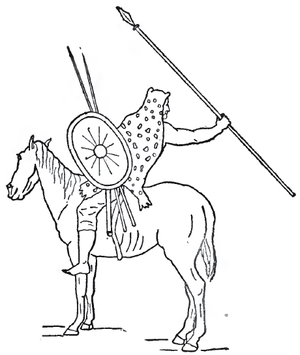
La guerre des Mercenaires est une révolte organisée par des mercenaires constituant une grande partie de l'armée carthaginoise, à la suite de la Première guerre punique qui s'est achevée par la défaite de la cité punique. La guerre suit immédiatement la paix conclue avec la République romaine, et dure trois ans et quatre mois.
Après la préhistoire de l'Afrique du Nord, la protohistoire de l'Algérie et la civilisation capsienne, l'histoire de l'Algérie dans l'Antiquité est marquée par l'émergence des royaumes, à l'âge du fer, sur une période d'environ 1 500 ans.
La cavalerie dans la Rome antique ne constituait pas, à l'origine, une arme indépendante au sein de l'armée romaine : chaque légion avait sa cavalerie organique.
Dans l'Antiquité, la Numidie a produit certains des meilleurs cavaliers de toute l'Afrique, voire du monde occidental de la Méditerranée. Les cavaliers numides étaient armés de javelots. Ces tirailleurs montés pouvaient apparaître comme un cauchemar pour l'adversaire car il pouvait s'avérer pratiquement impossible de les cerner au combat. La tactique des cavaliers numides était de lancer sur les ennemis des coups de javelot mortels, puis rapidement de battre en retraite.
L’armée de Carthage fut l'une des forces militaires les plus importantes de l'Antiquité classique.
L'histoire de la Tunisie est celle d'une nation d'Afrique du Nord indépendante depuis 1956. Mais elle s'inscrit au-delà pour couvrir l'histoire du territoire tunisien depuis la période préhistorique du Capsien et la civilisation antique des Puniques, avant que le territoire ne passe sous la domination des Romains, des Vandales puis des Byzantins. Le VIIᵉ siècle marque un tournant décisif dans l'itinéraire d'une population qui s'islamise et s'arabise peu à peu sous le règne de diverses dynasties qui font face à la résistance des populations berbères.